Scaled Composites Catbird

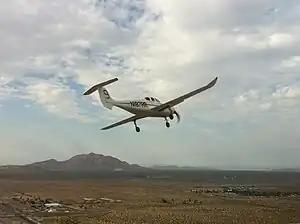
First flight after restoration July 7, 2011

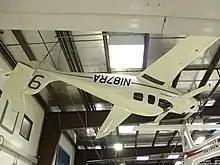

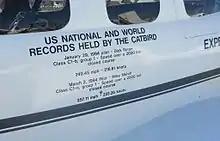

The Scaled Composites Model 81 Catbird is a high-efficiency five-seat single-engine all-composite general aviation aircraft designed by Burt Rutan. It is unusual in that it incorporates both a small forward wing and a small conventional horizontal stabilizer on the tail.